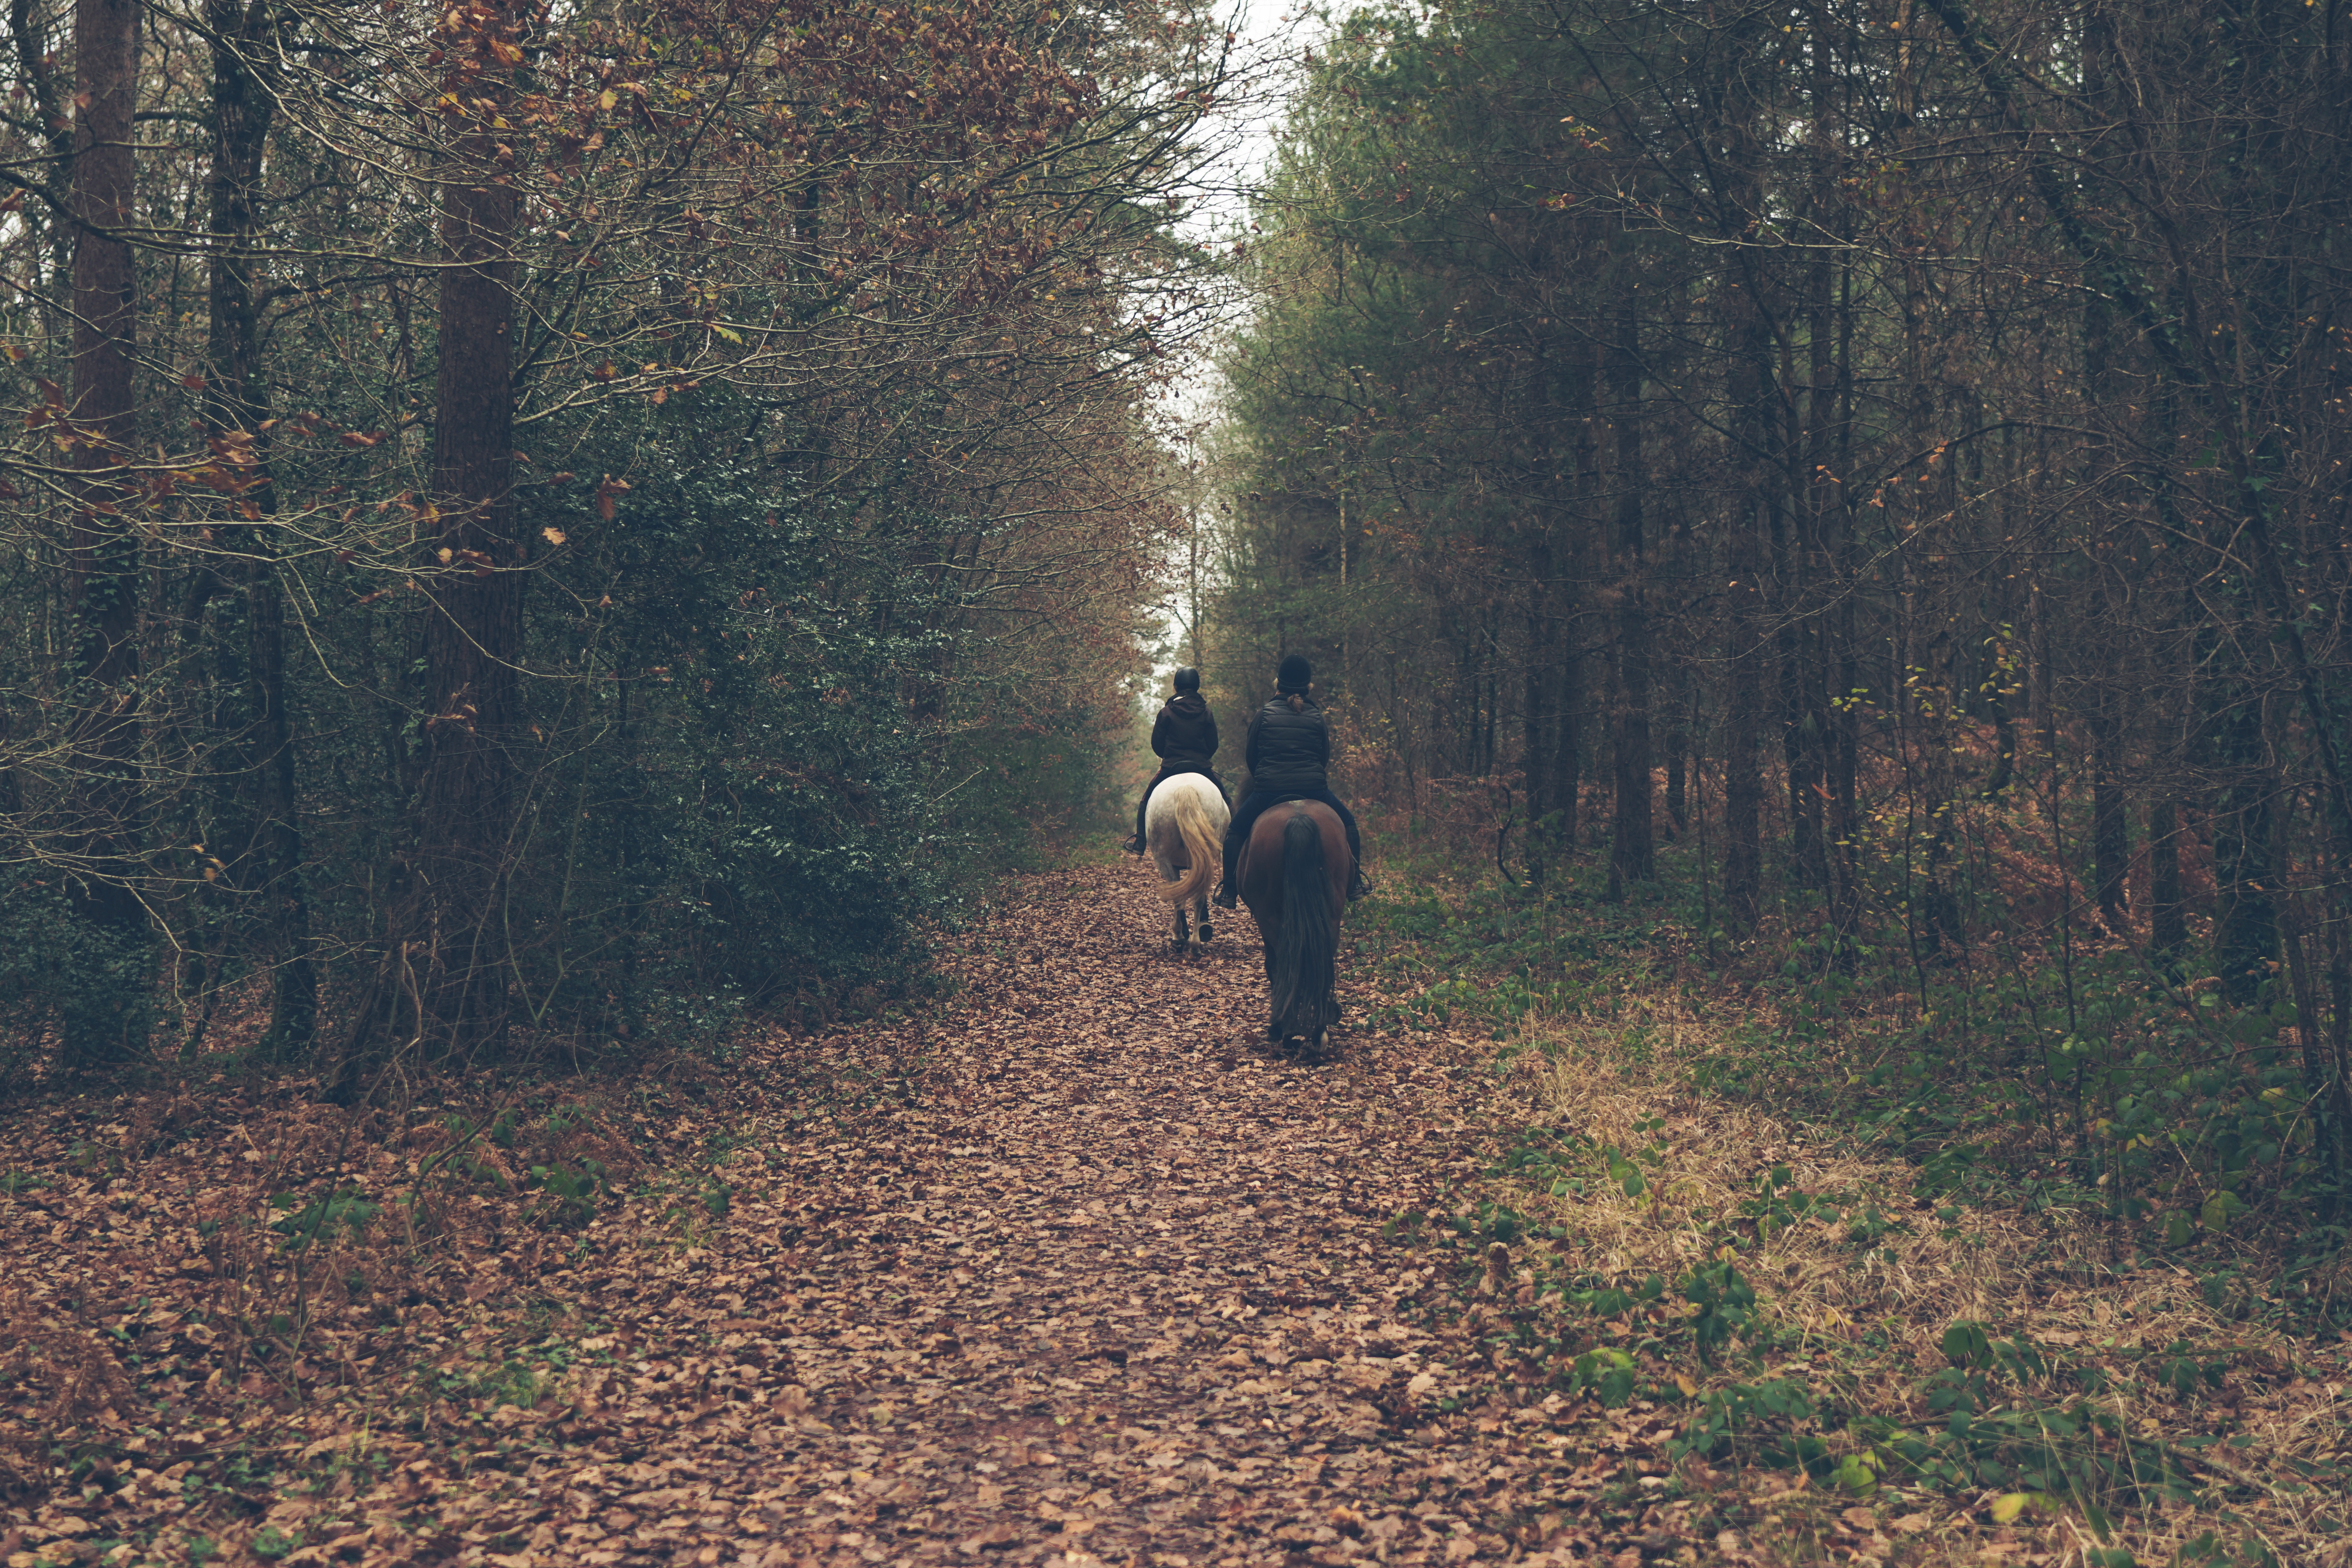
tree, nature, forest, wilderness, plant, trail, sunlight, morning, leaf, autumn, season, woodland, habitat, natural environment, atmospheric phenomenon, woody plant